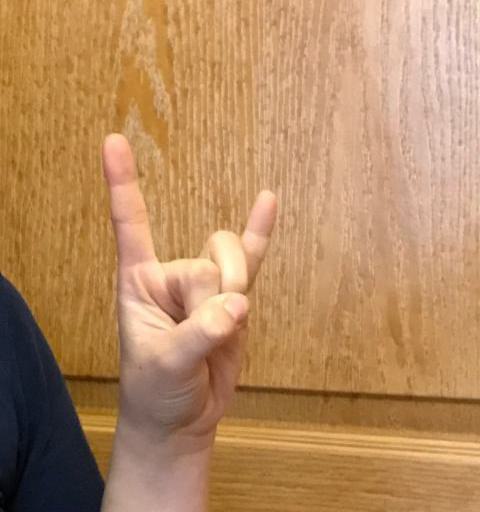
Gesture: rock